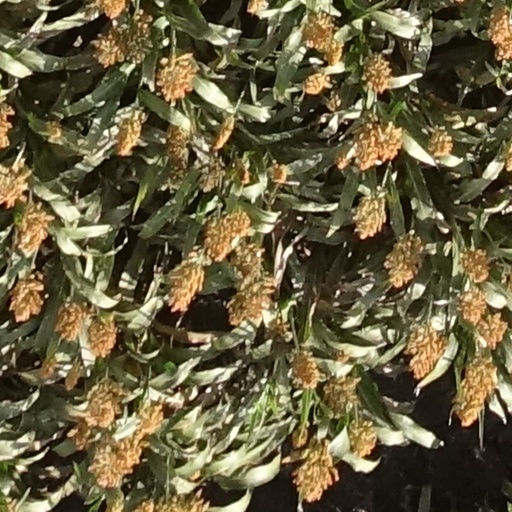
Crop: sorghum